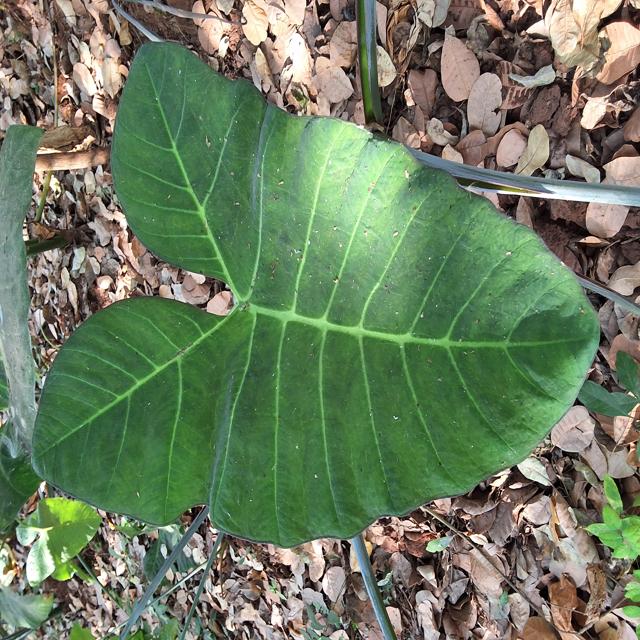
Label: Healthy